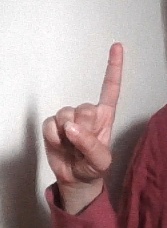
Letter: bb